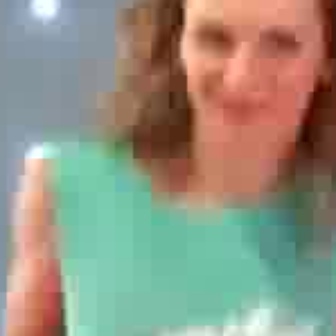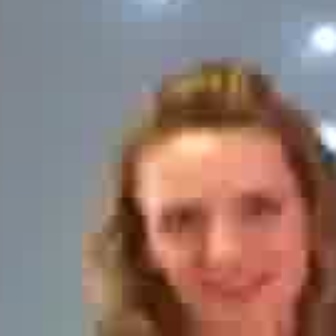
  Please identify the target specified by the bounding box [180,1,317,138] in the first image and locate it in the second image. Return the coordinates in [x_min,y_min,x_max,y_max] format.
Answer: [144,167,301,323]